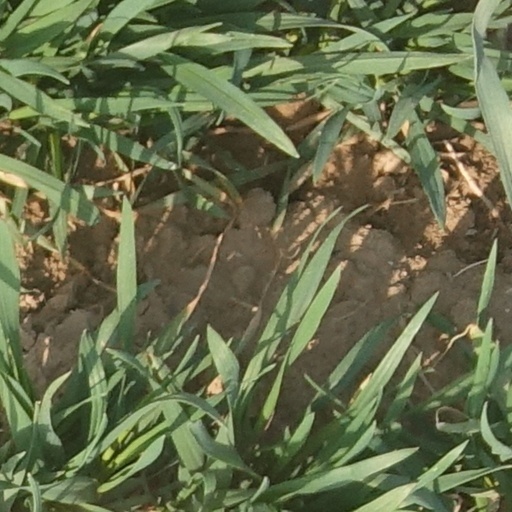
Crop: wheat